David Wheater

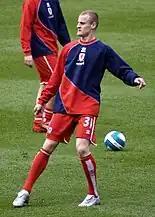
Wheater in Middlesbrough colours

He joined Wolverhampton Wanderers on a three-month loan in September 2006. However, he returned to Middlesbrough on 15 November, after making just one first team appearance. He also had loan spells at Doncaster Rovers, scoring once against Gillingham and Darlington. During the 2007–08 pre-season, Jonathan Woodgate suffered an injury, that allowed Wheater to start in his place during pre-season. Wheater's form in pre-season, earned him a starting XI place for the opening day Premier League fixture – his form then continued, which triggered the transfer of Woodgate to Tottenham Hotspur, as Wheater became the first name on the 'Boro team sheet. Wheater was named in an understrength Middlesbrough side away to Bristol City in the FA Cup third round, when he saved his team with a goal as he burst forward from the back and scored the winner in a 2–1 at Ashton Gate Stadium. He signed a three-and-a-half-year contract extension in February 2008, which tied him to Middlesbrough until June 2011.